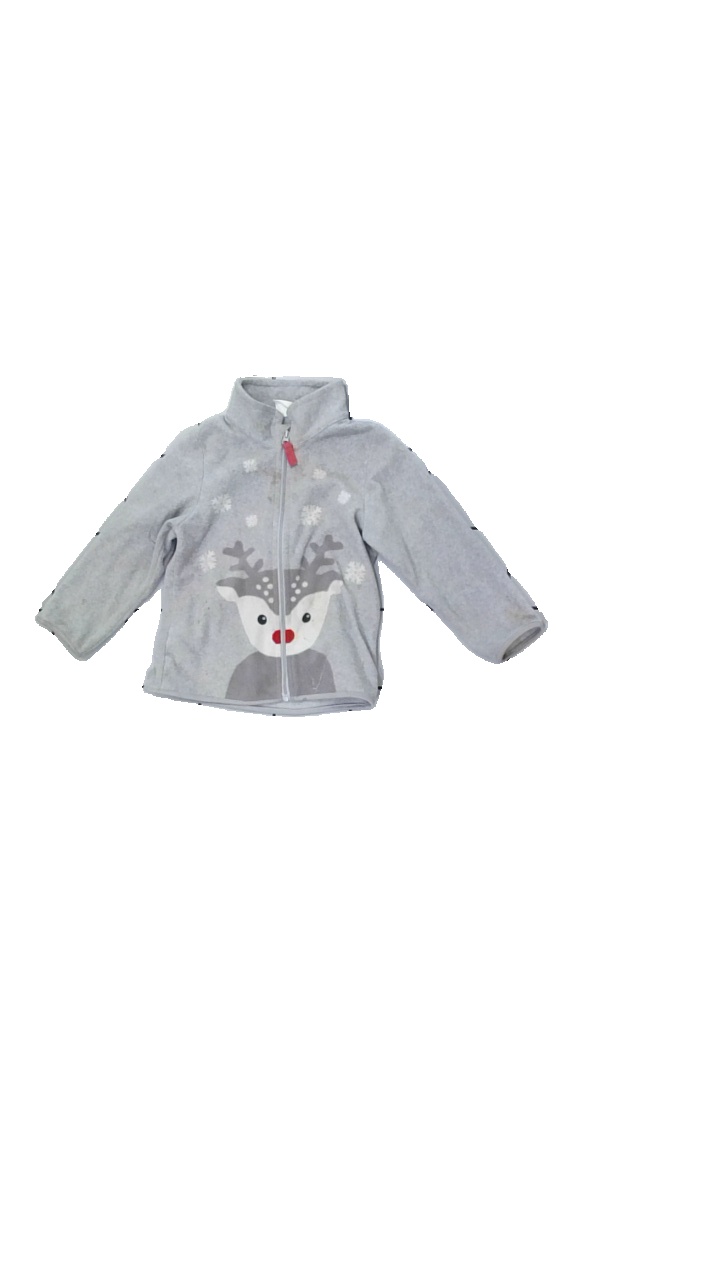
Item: Sweater (Children)
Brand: H&m
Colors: Grey, White, Red
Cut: Regular
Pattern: Other
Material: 100% Polyester
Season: All
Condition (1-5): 1
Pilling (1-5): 5
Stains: Major
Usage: Export
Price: <50